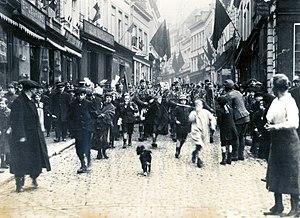
The Black Watch (Royal Highland Regiment) of Canada, littéralement « La Garde noire du Canada », abrégé en RHR et communément appelé simplement le Black Watch, est un régiment d’infanterie de la Première réserve de l'Armée canadienne. Établi en 1862, en tant que le 5th Battalion Volunteer Militia Rifles, Canada, littéralement le « 5ᵉ Bataillon de la Milice volontaire, Canada », il s'agit du plus ancien régiment écossais au Canada. Au cours de son histoire, il adopta différents noms dont 5th Regiment “Royal Scots of Canada” et 5th Regiment “Royal Highlanders of Canada” avant d'adopter son nom actuel en 1953.